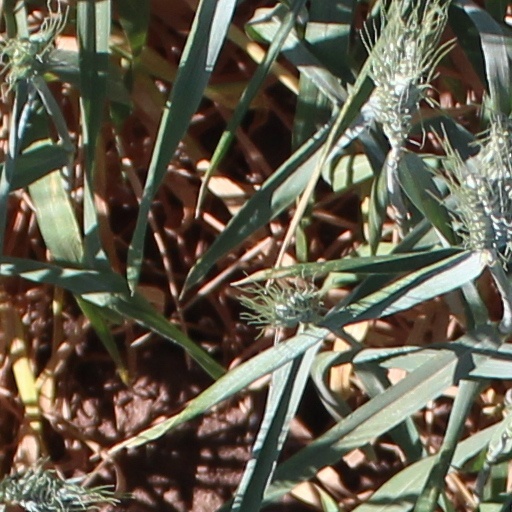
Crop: wheat